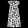
Label: Dress